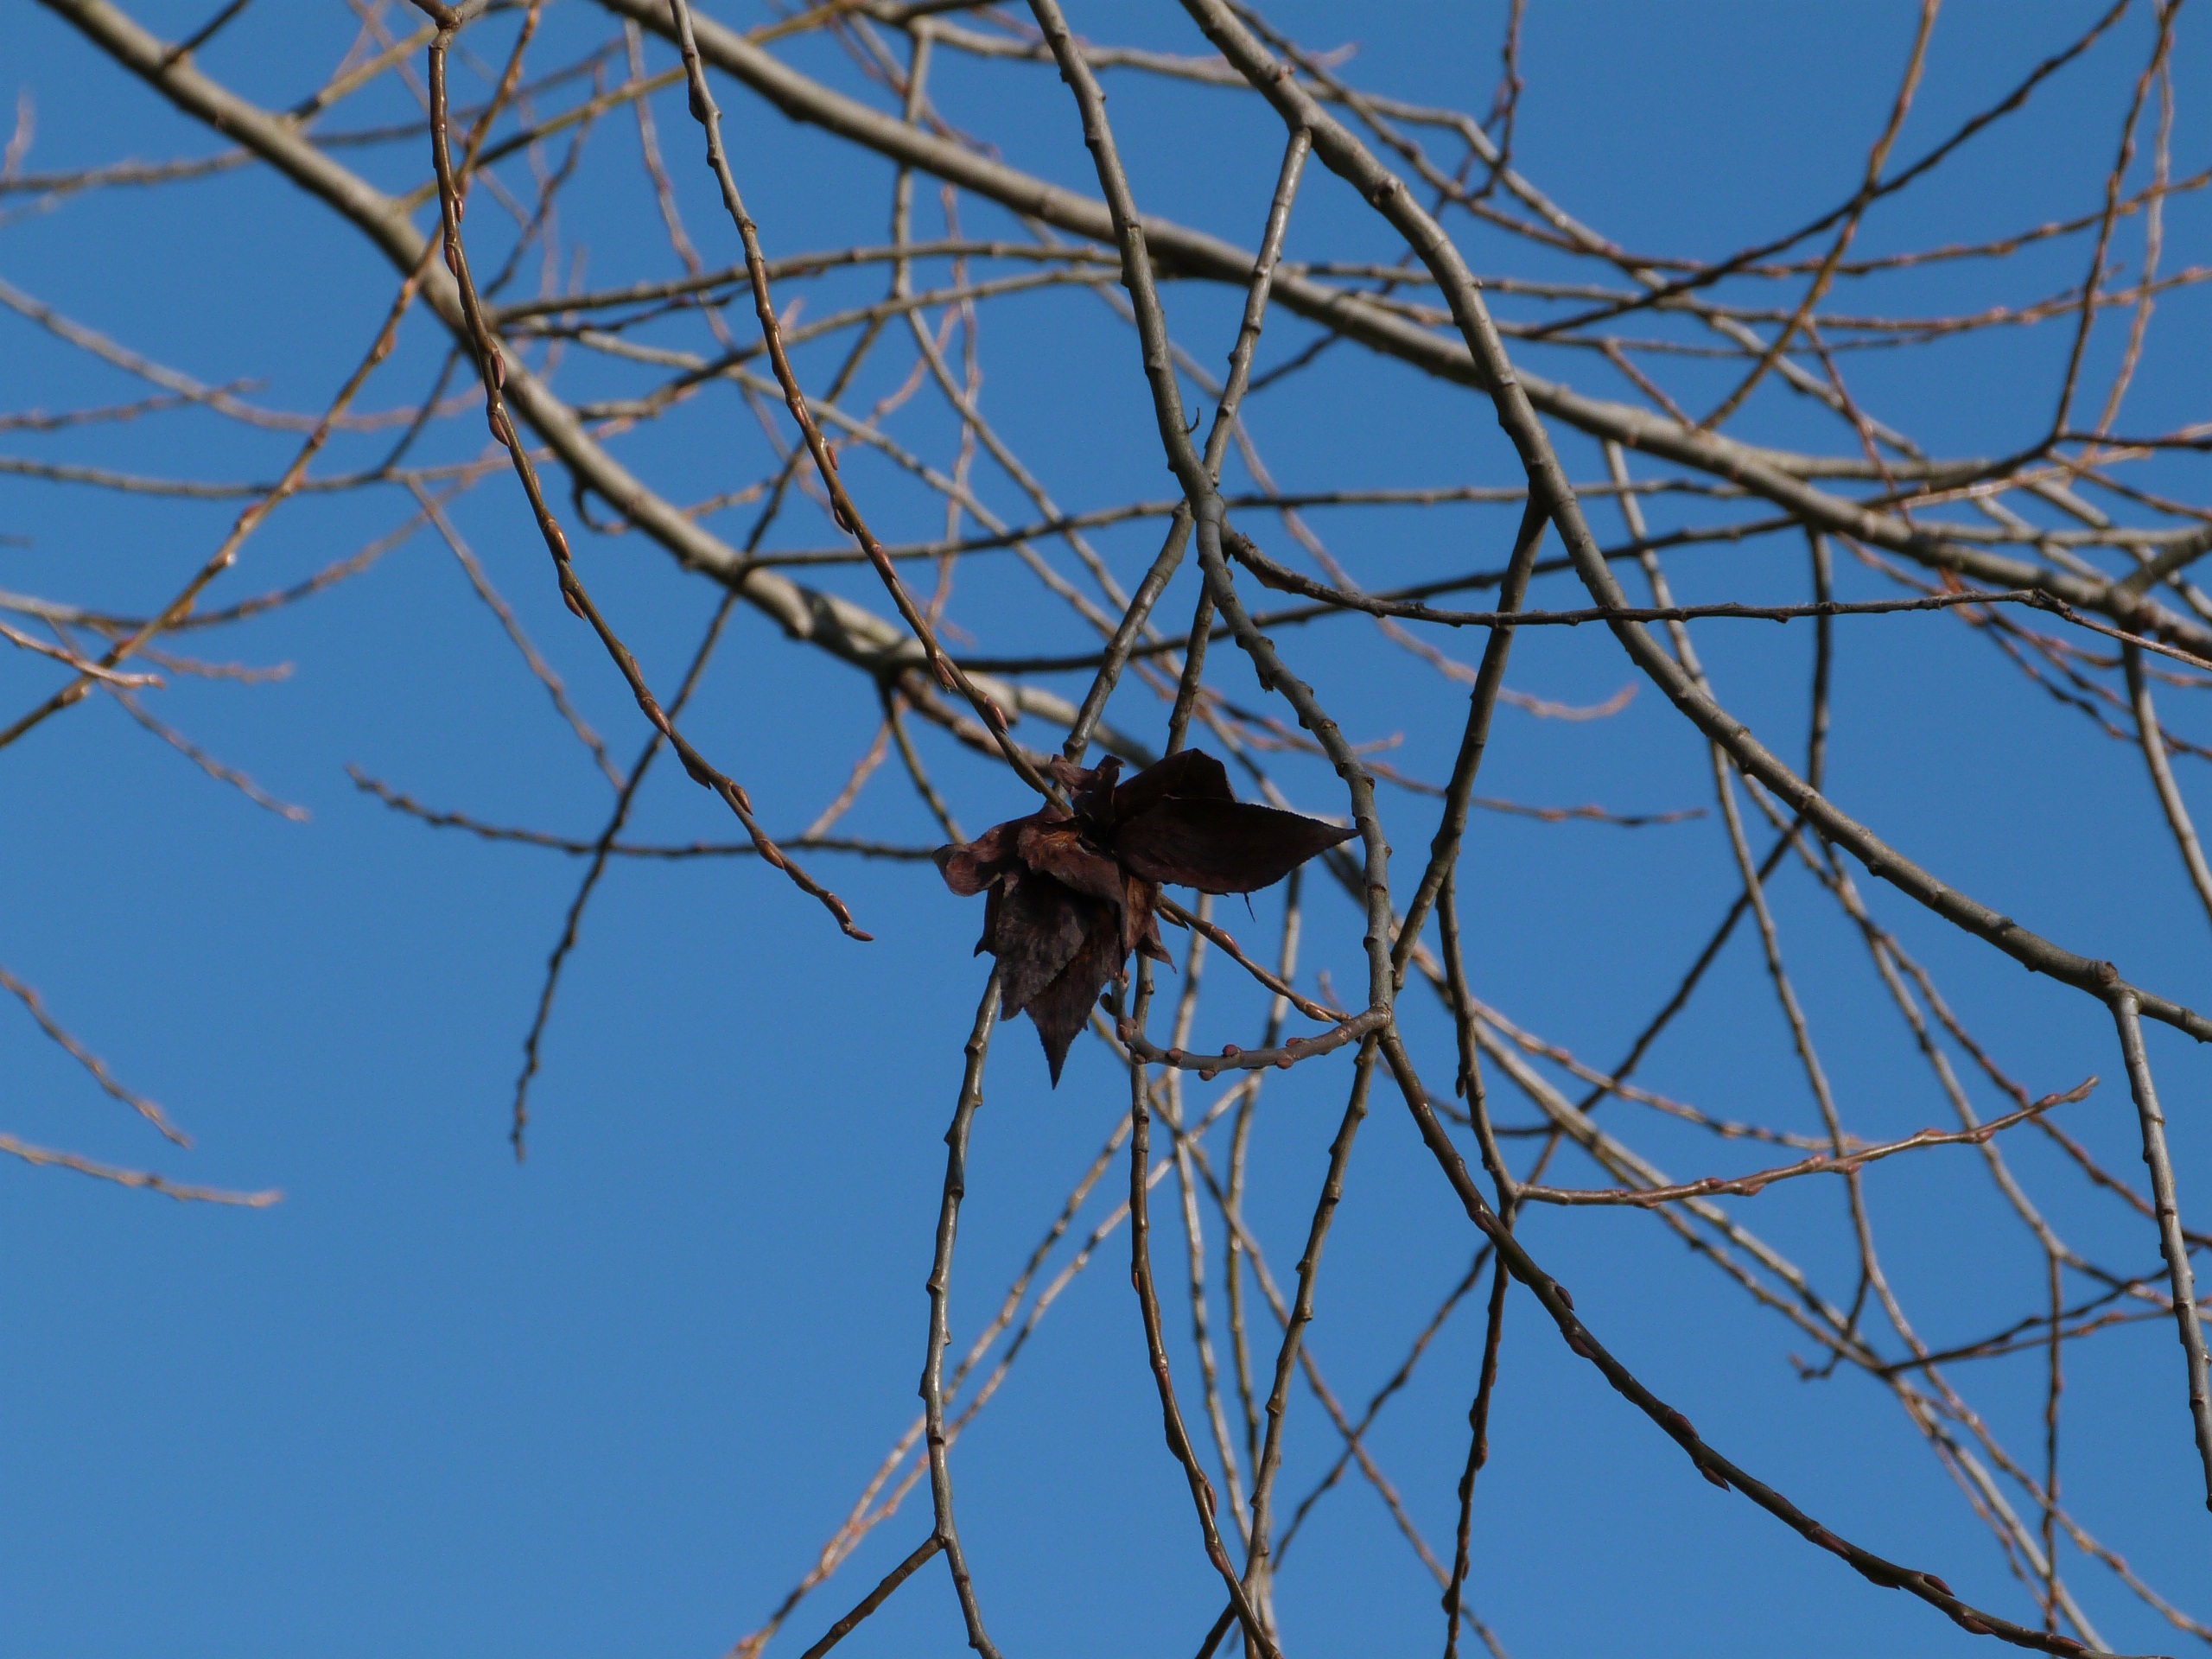
tree, nature, branch, winter, fence, sky, leaf, flower, foliage, line, blue, butterfly, electricity, invertebrate, twig, woody plant, outdoor structure, wire fencing